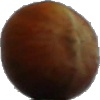
Label: Nut Forest 1